Describe the emotion expressed in this image:  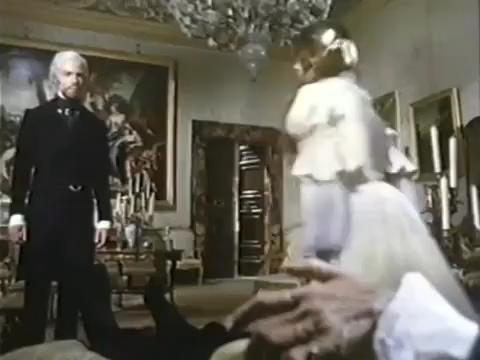
This person displays Suffering, valence and arousal with low intensity.